2013 World Series

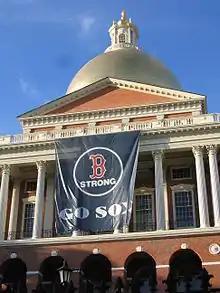
The Massachusetts State House displaying a banner in honor of the Boston Red Sox's 2013 World Series appearance

After finishing last in the AL East with a 69–93 record in 2012, the Red Sox fired Bobby Valentine and hired John Farrell as their new manager. Under Farrell, the team finished the 2013 regular season at 97–65, the best record in the American League.